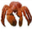
Label: cra